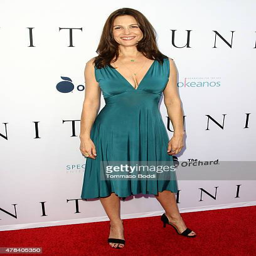
actor attends the world premiere screening